Question: What is trailing the jets?
Tambaya: Me yayi wa jiragen jela?
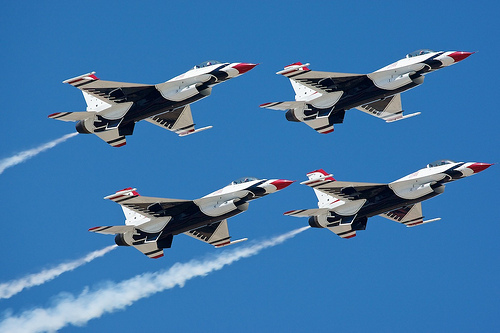
Answer: Smoke.
Amsa: Hayaƙi.